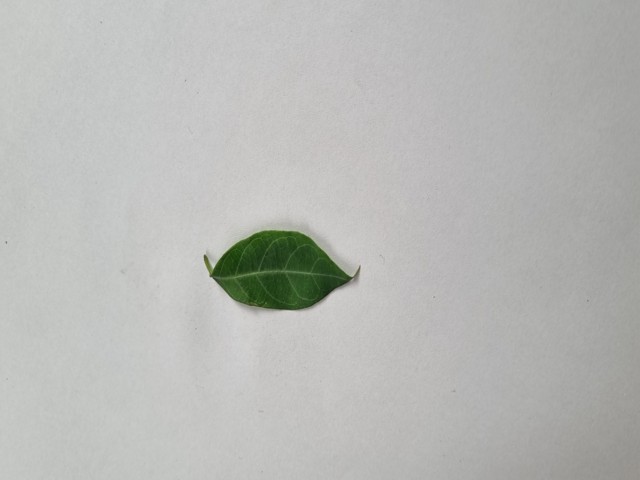
Plant: anantamul